Second Australian Imperial Force in the United Kingdom

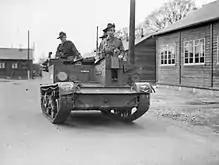
Australian soldiers operating a Universal Carrier in the UK during late 1940

Despite the poor state of Australforce's equipment, on 26 July it was assigned a key role in British counter-invasion plans. The 18th Brigade and the force's machine gun and artillery units were selected as the Southern Command Striking Force. In the event of invasion, the Australian units would be augmented by a British field artillery battery. Two or three other mobile striking columns were also to be formed from British troops located in the Salisbury Plain area. The Australforce's headquarters would have commanded all of these units. If a mobile striking force was not considered necessary, the 18th Brigade and other units were to form the reserve for V Corps. To ensure that they could rapidly respond to an invasion, trucks carrying live ammunition accompanied all elements of the brigade when they left camp to undertake training exercises. As of July, Wynter believed that the 25th Brigade was capable of only local defence duties in the Salisbury Plain area.